Raza Library

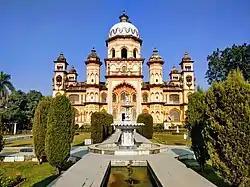
Front view of Rampur Raza Library

The Rampur Raza Library ("Rāmpur Razā Kitāb Khāna") located in Rampur, Uttar Pradesh, India is a repository of Indo-Islamic cultural heritage established in the last decades of the 18th century. It was built up by successive Nawabs of Rampur and is now managed by the Government of India, named after Raza Ali Khan Bahadur.